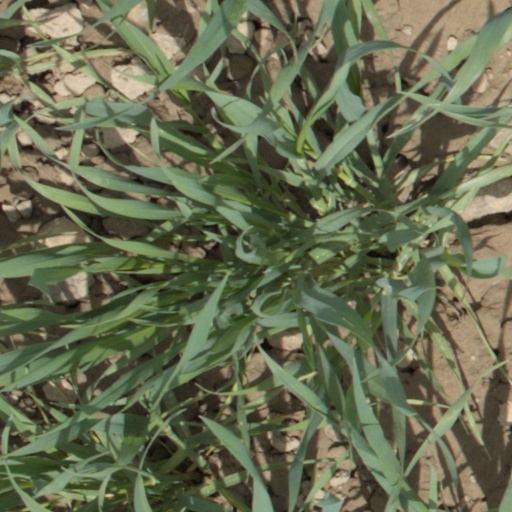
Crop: wheat